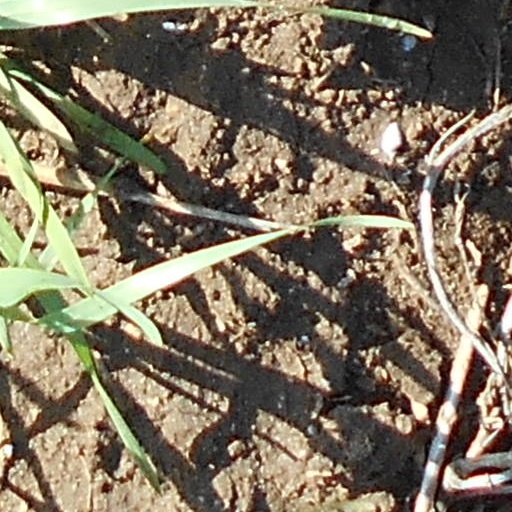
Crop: wheat